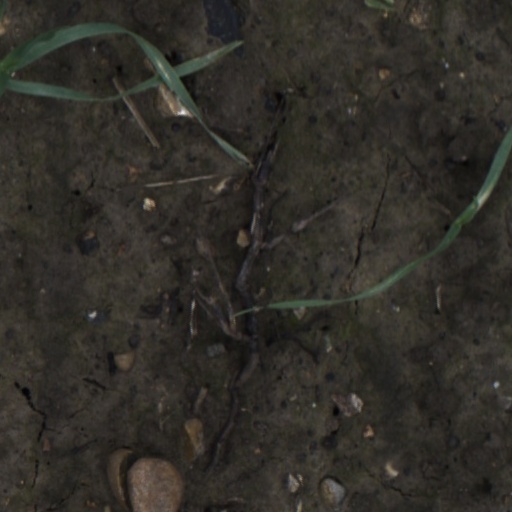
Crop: wheat